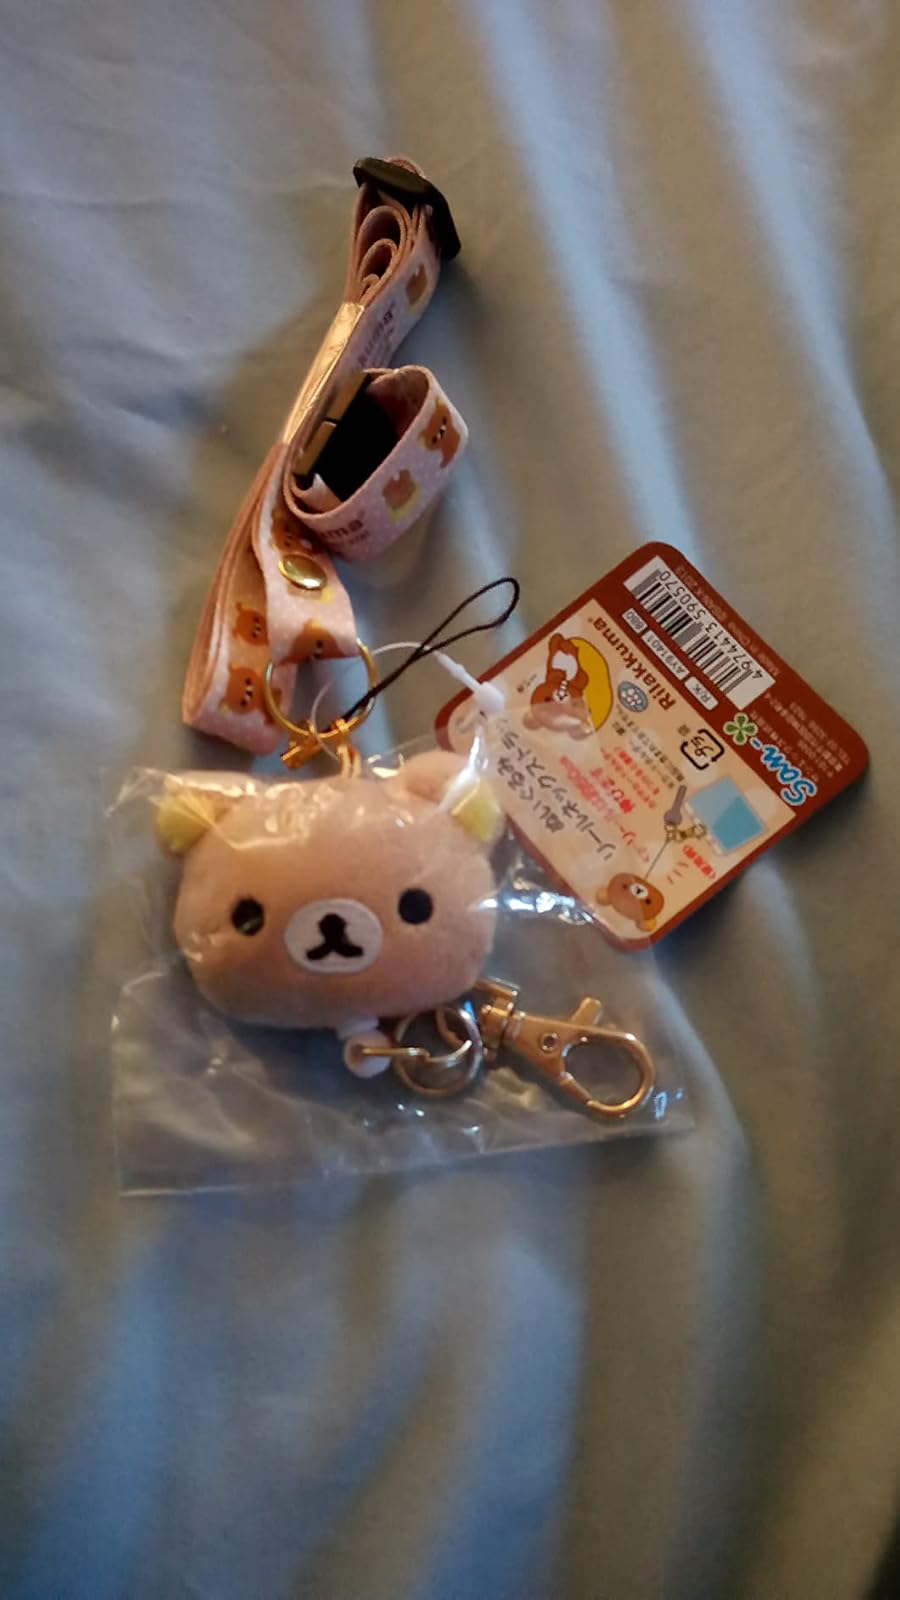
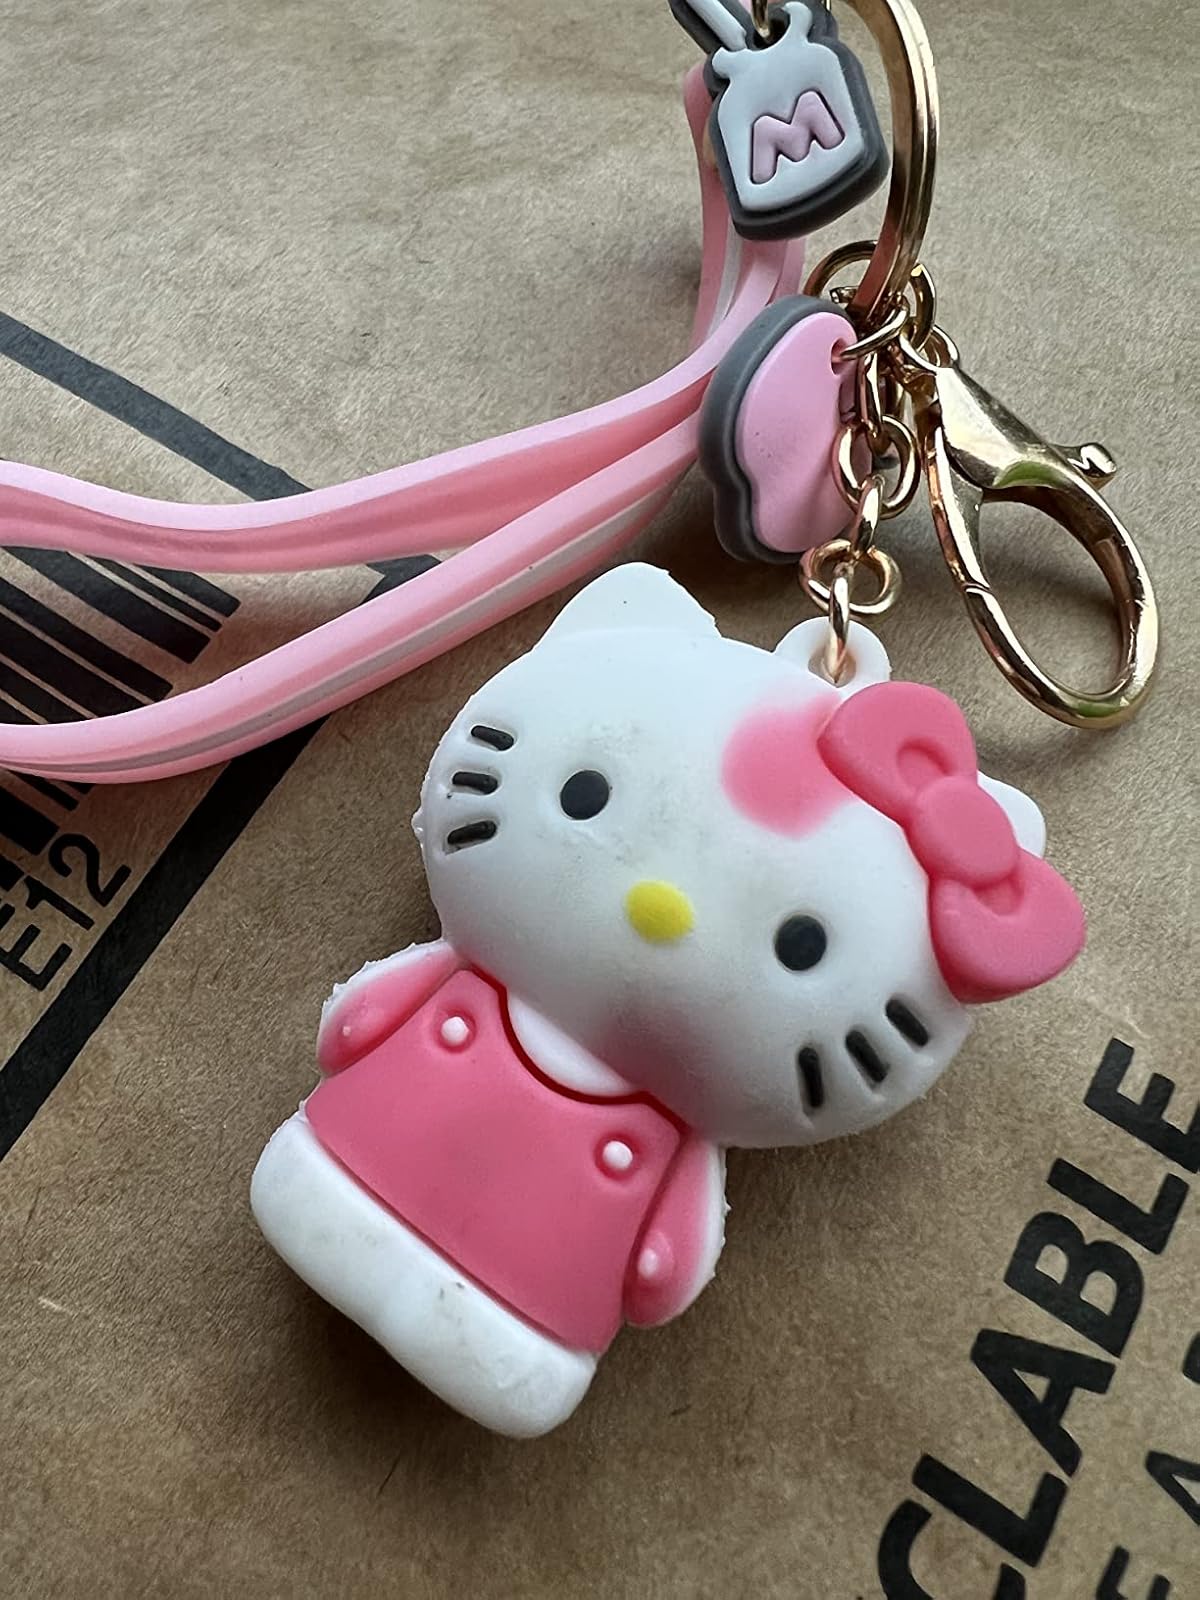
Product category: accessories_keychain
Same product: no